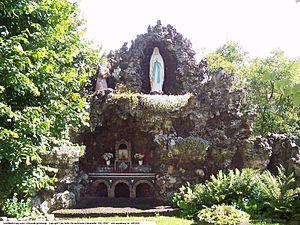
Après les apparitions de Lourdes, de très nombreuses répliques de la grotte de Lourdes sont réalisées, jusqu'en 1914. Ce n'est évidemment pas une date butoir. Après cette date, le nombre de copies de la grotte continue toujours d'évoluer. En 2015, un auteur a répertorié en France plus de 765 sites, et dans le reste du monde 321 copies de la grotte.